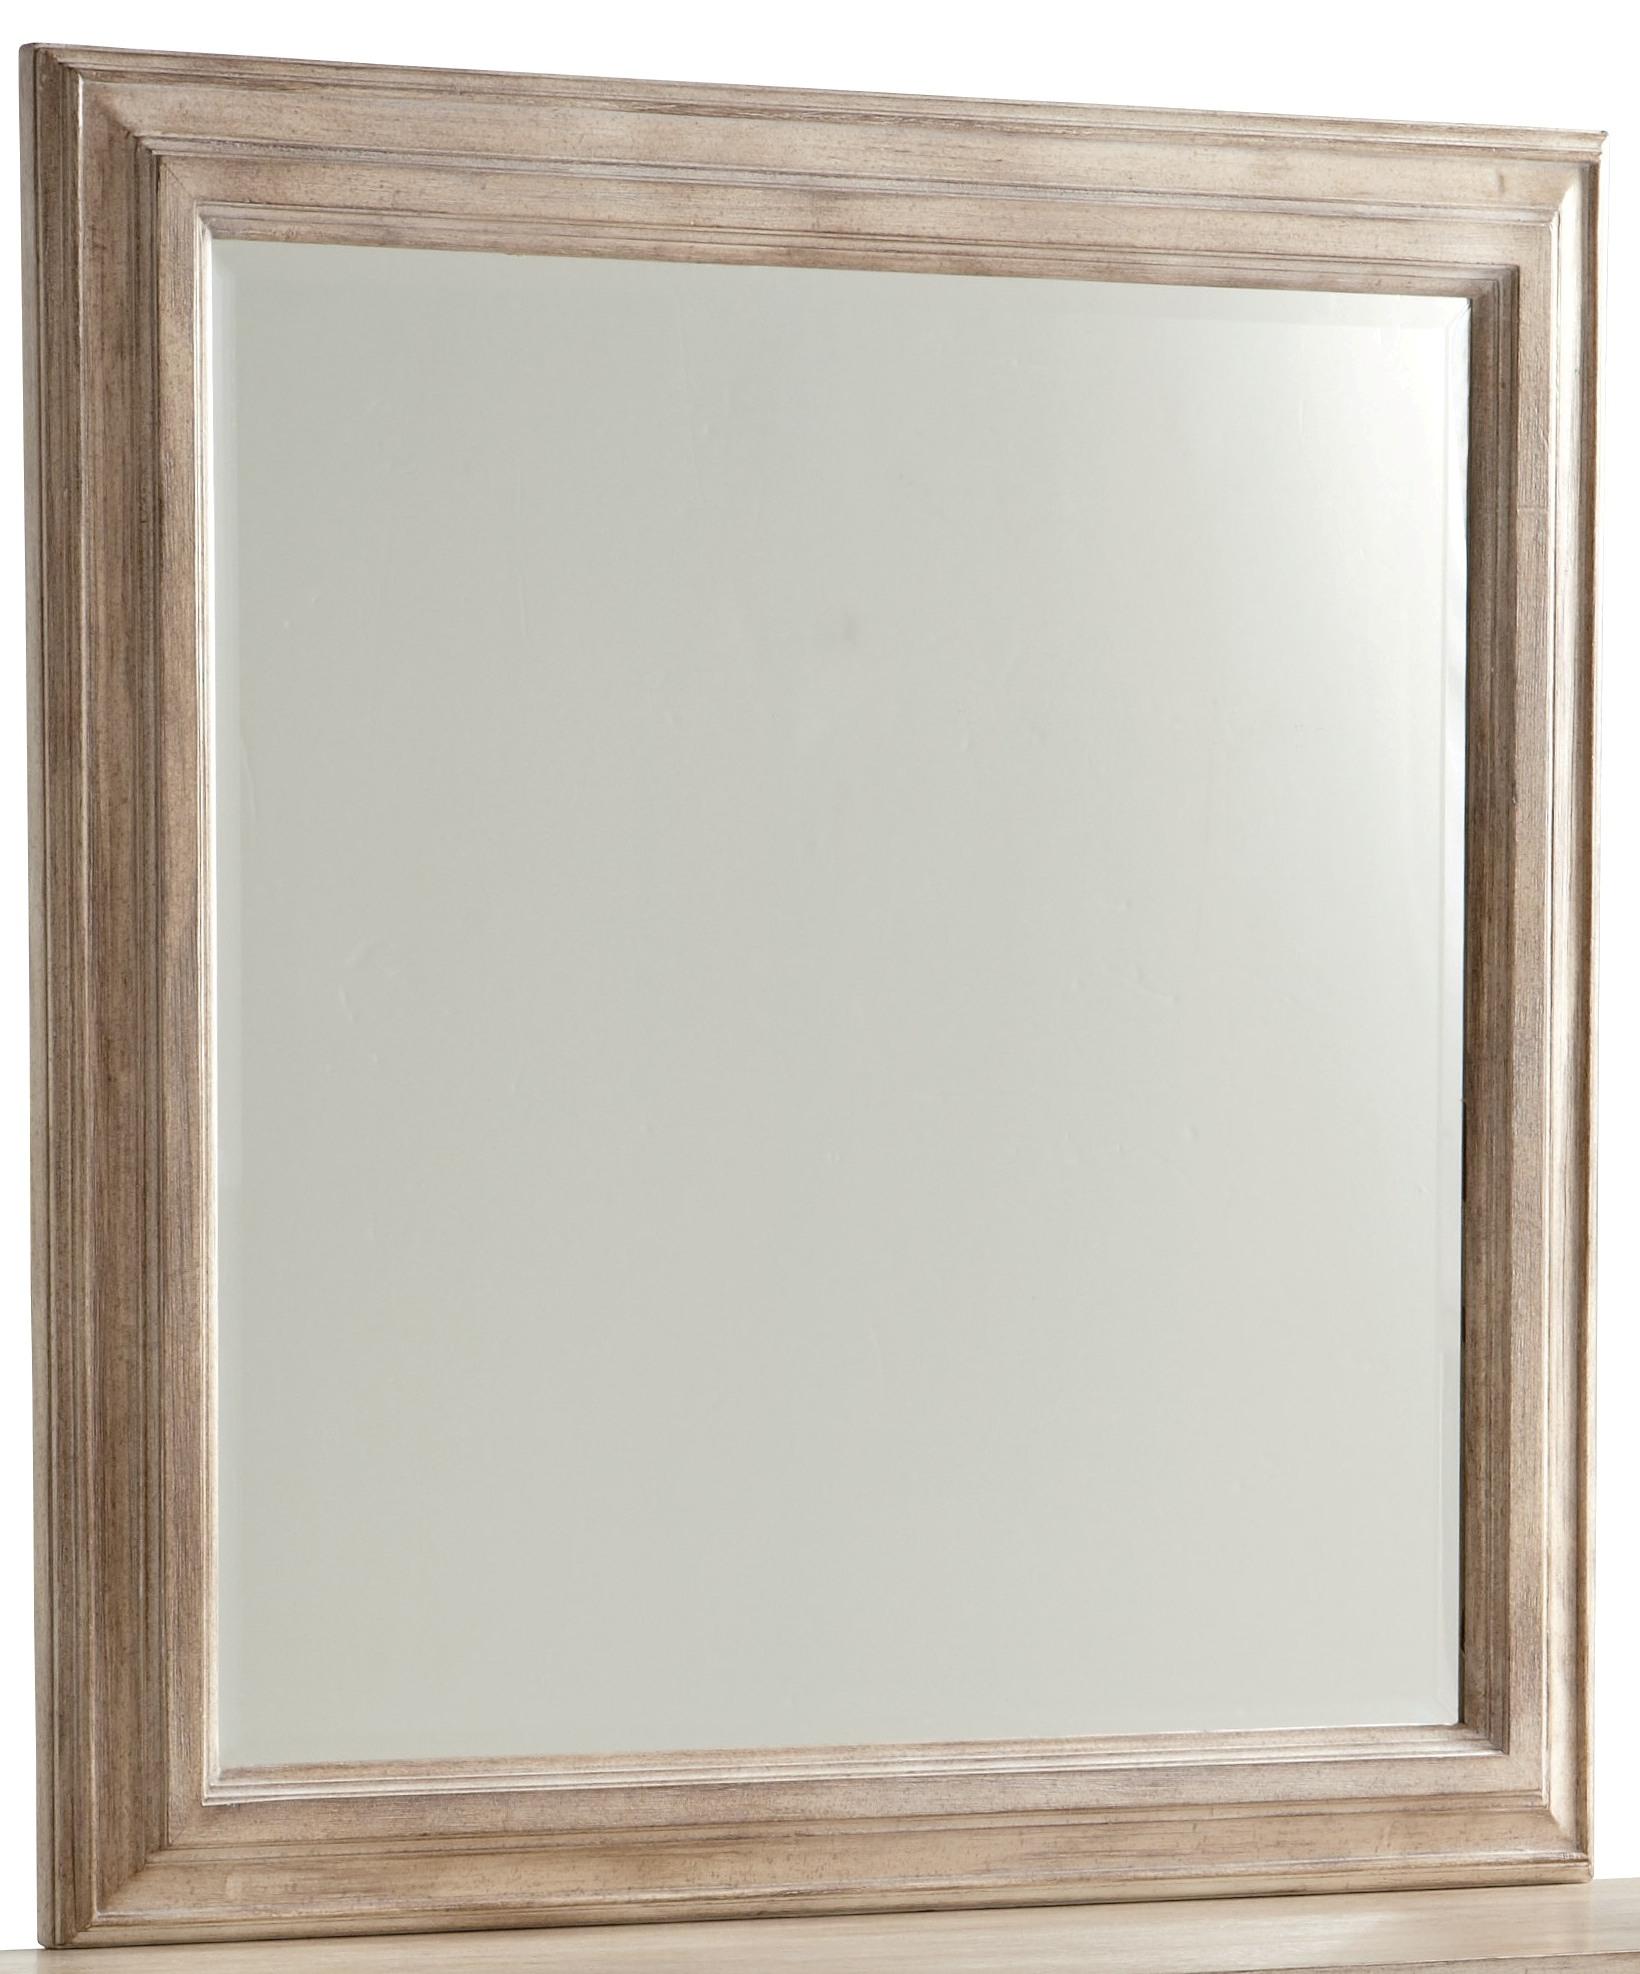
Category: Mirror
Style: Rustic